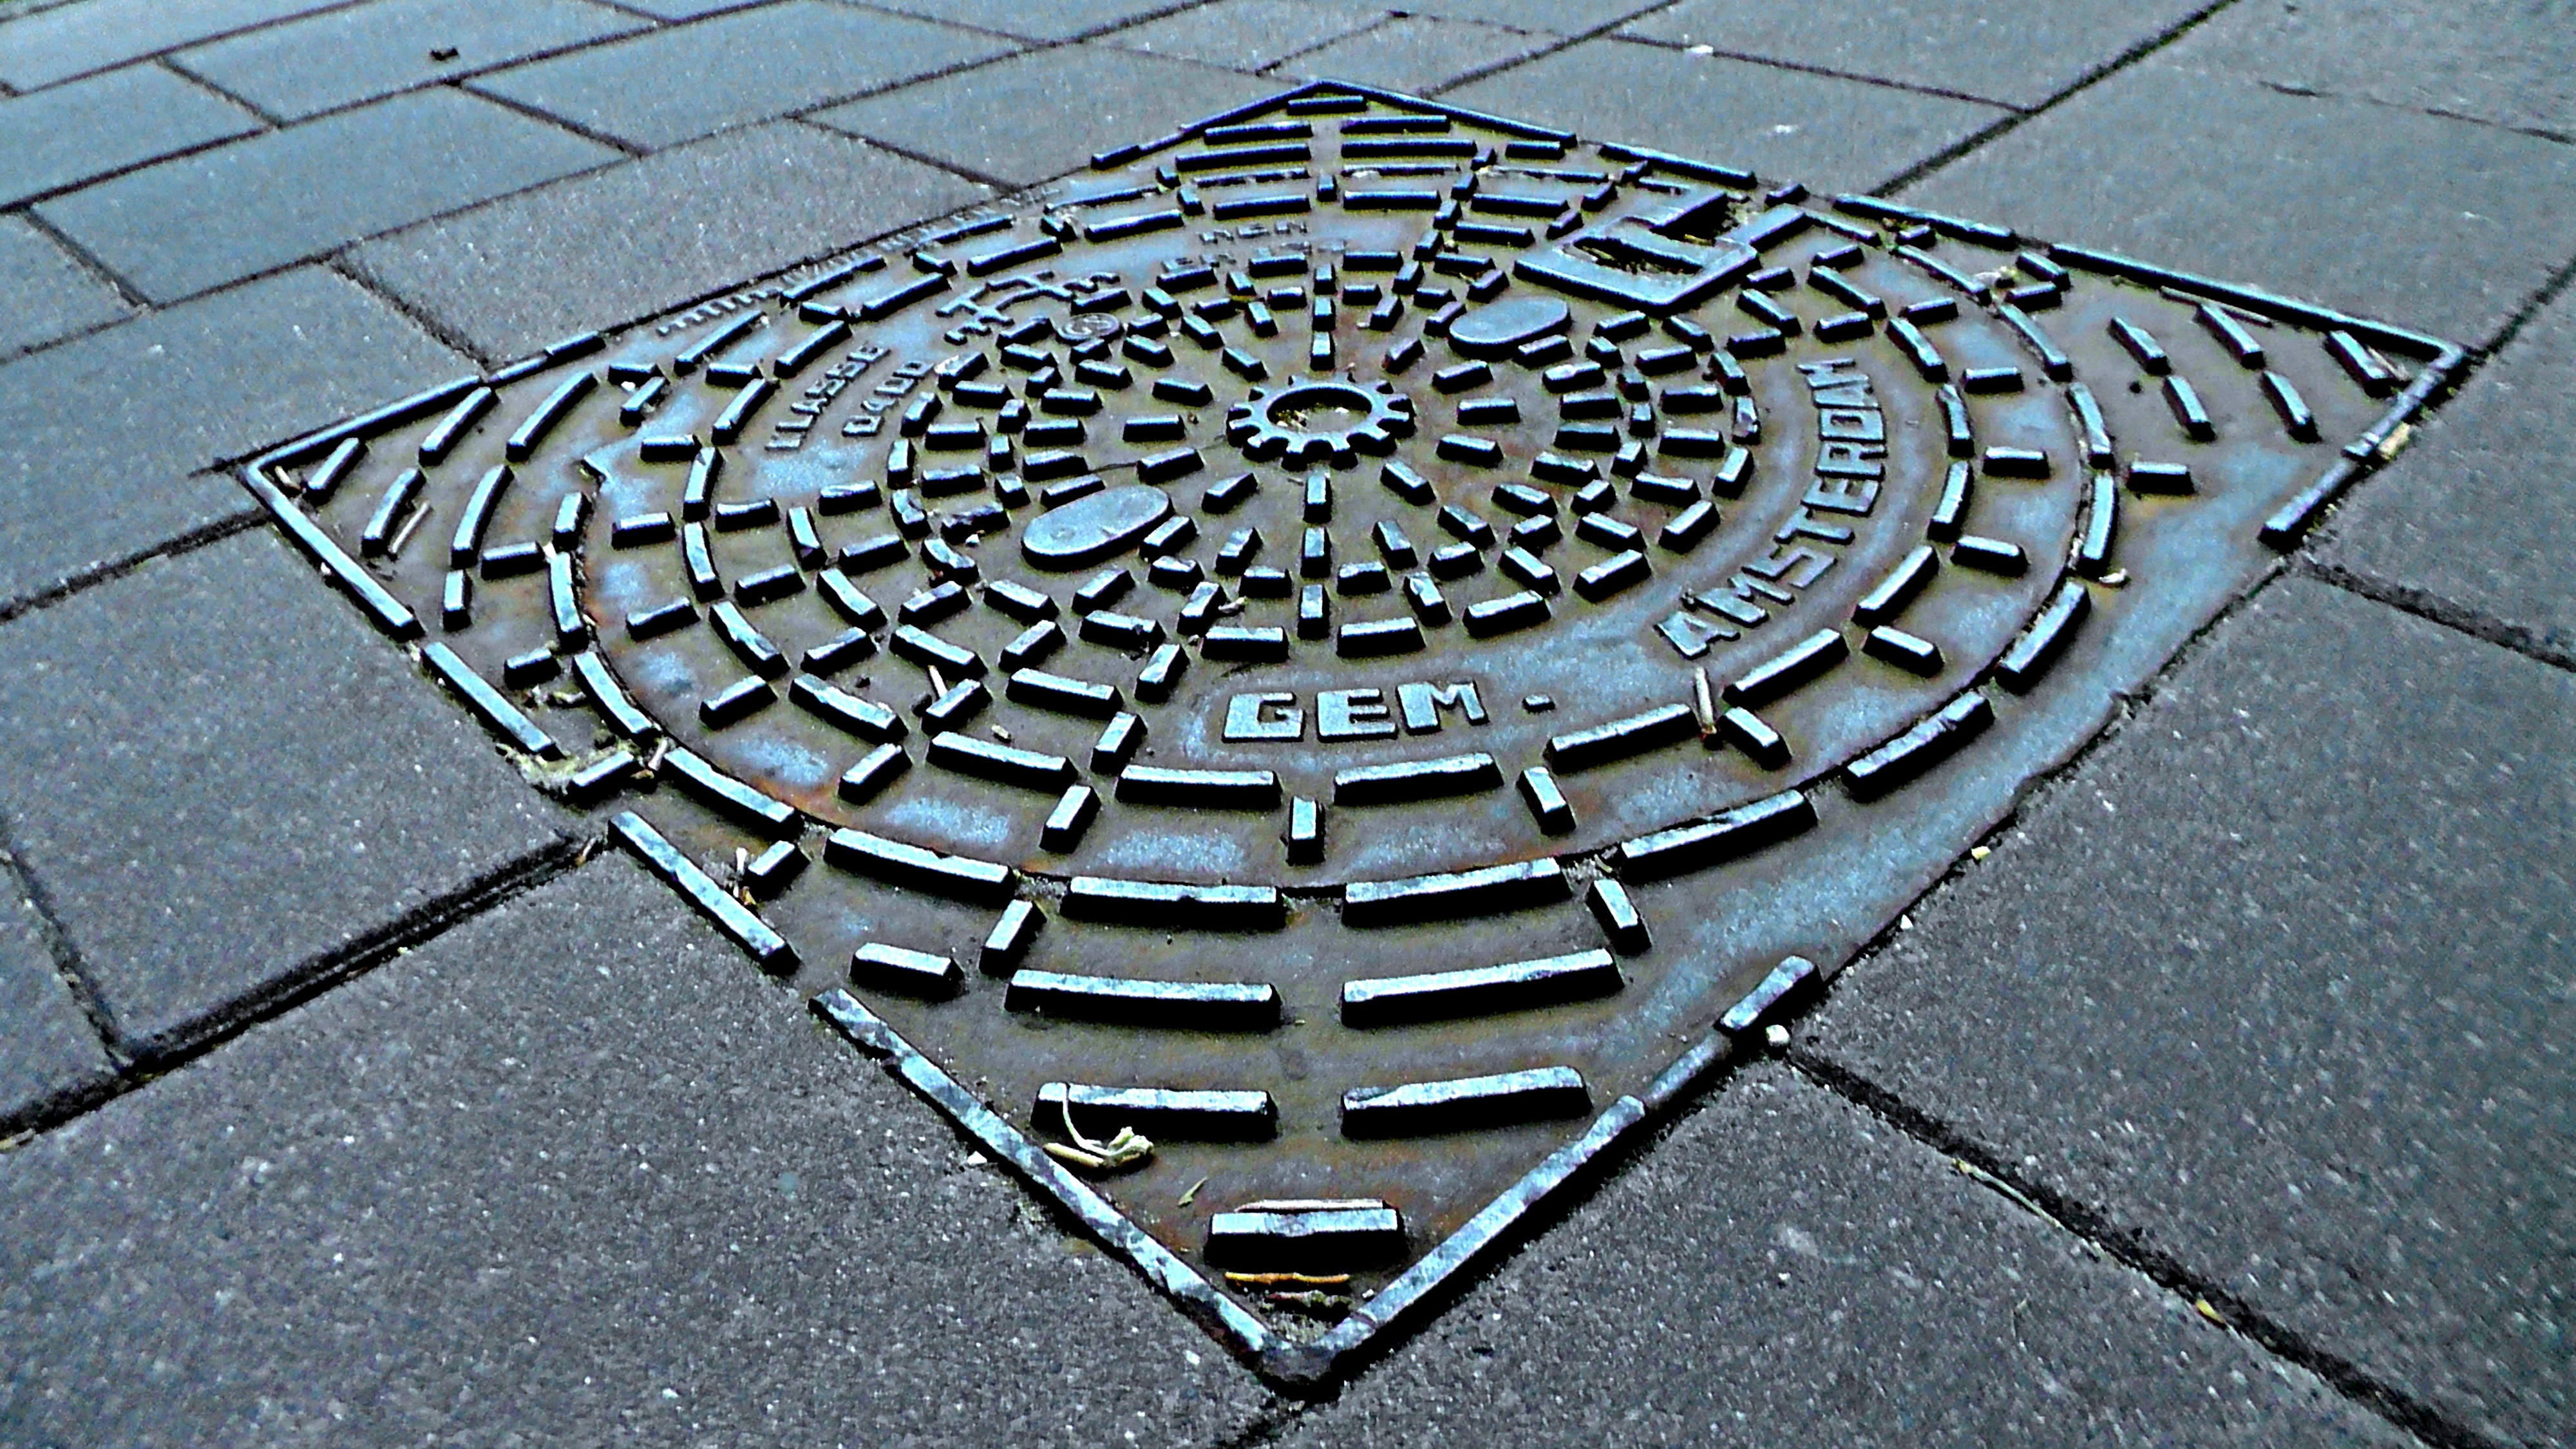
street, urban, asphalt, underground, line, square, metal, plate, material, circle, sewer, art, holland, amsterdam, netherlands, symmetry, manhole, heavy, shape, flooring, road surface, manhole cover, cable chamber, maintenance hole, outdoor structure